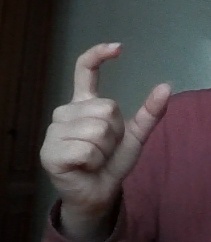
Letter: nun